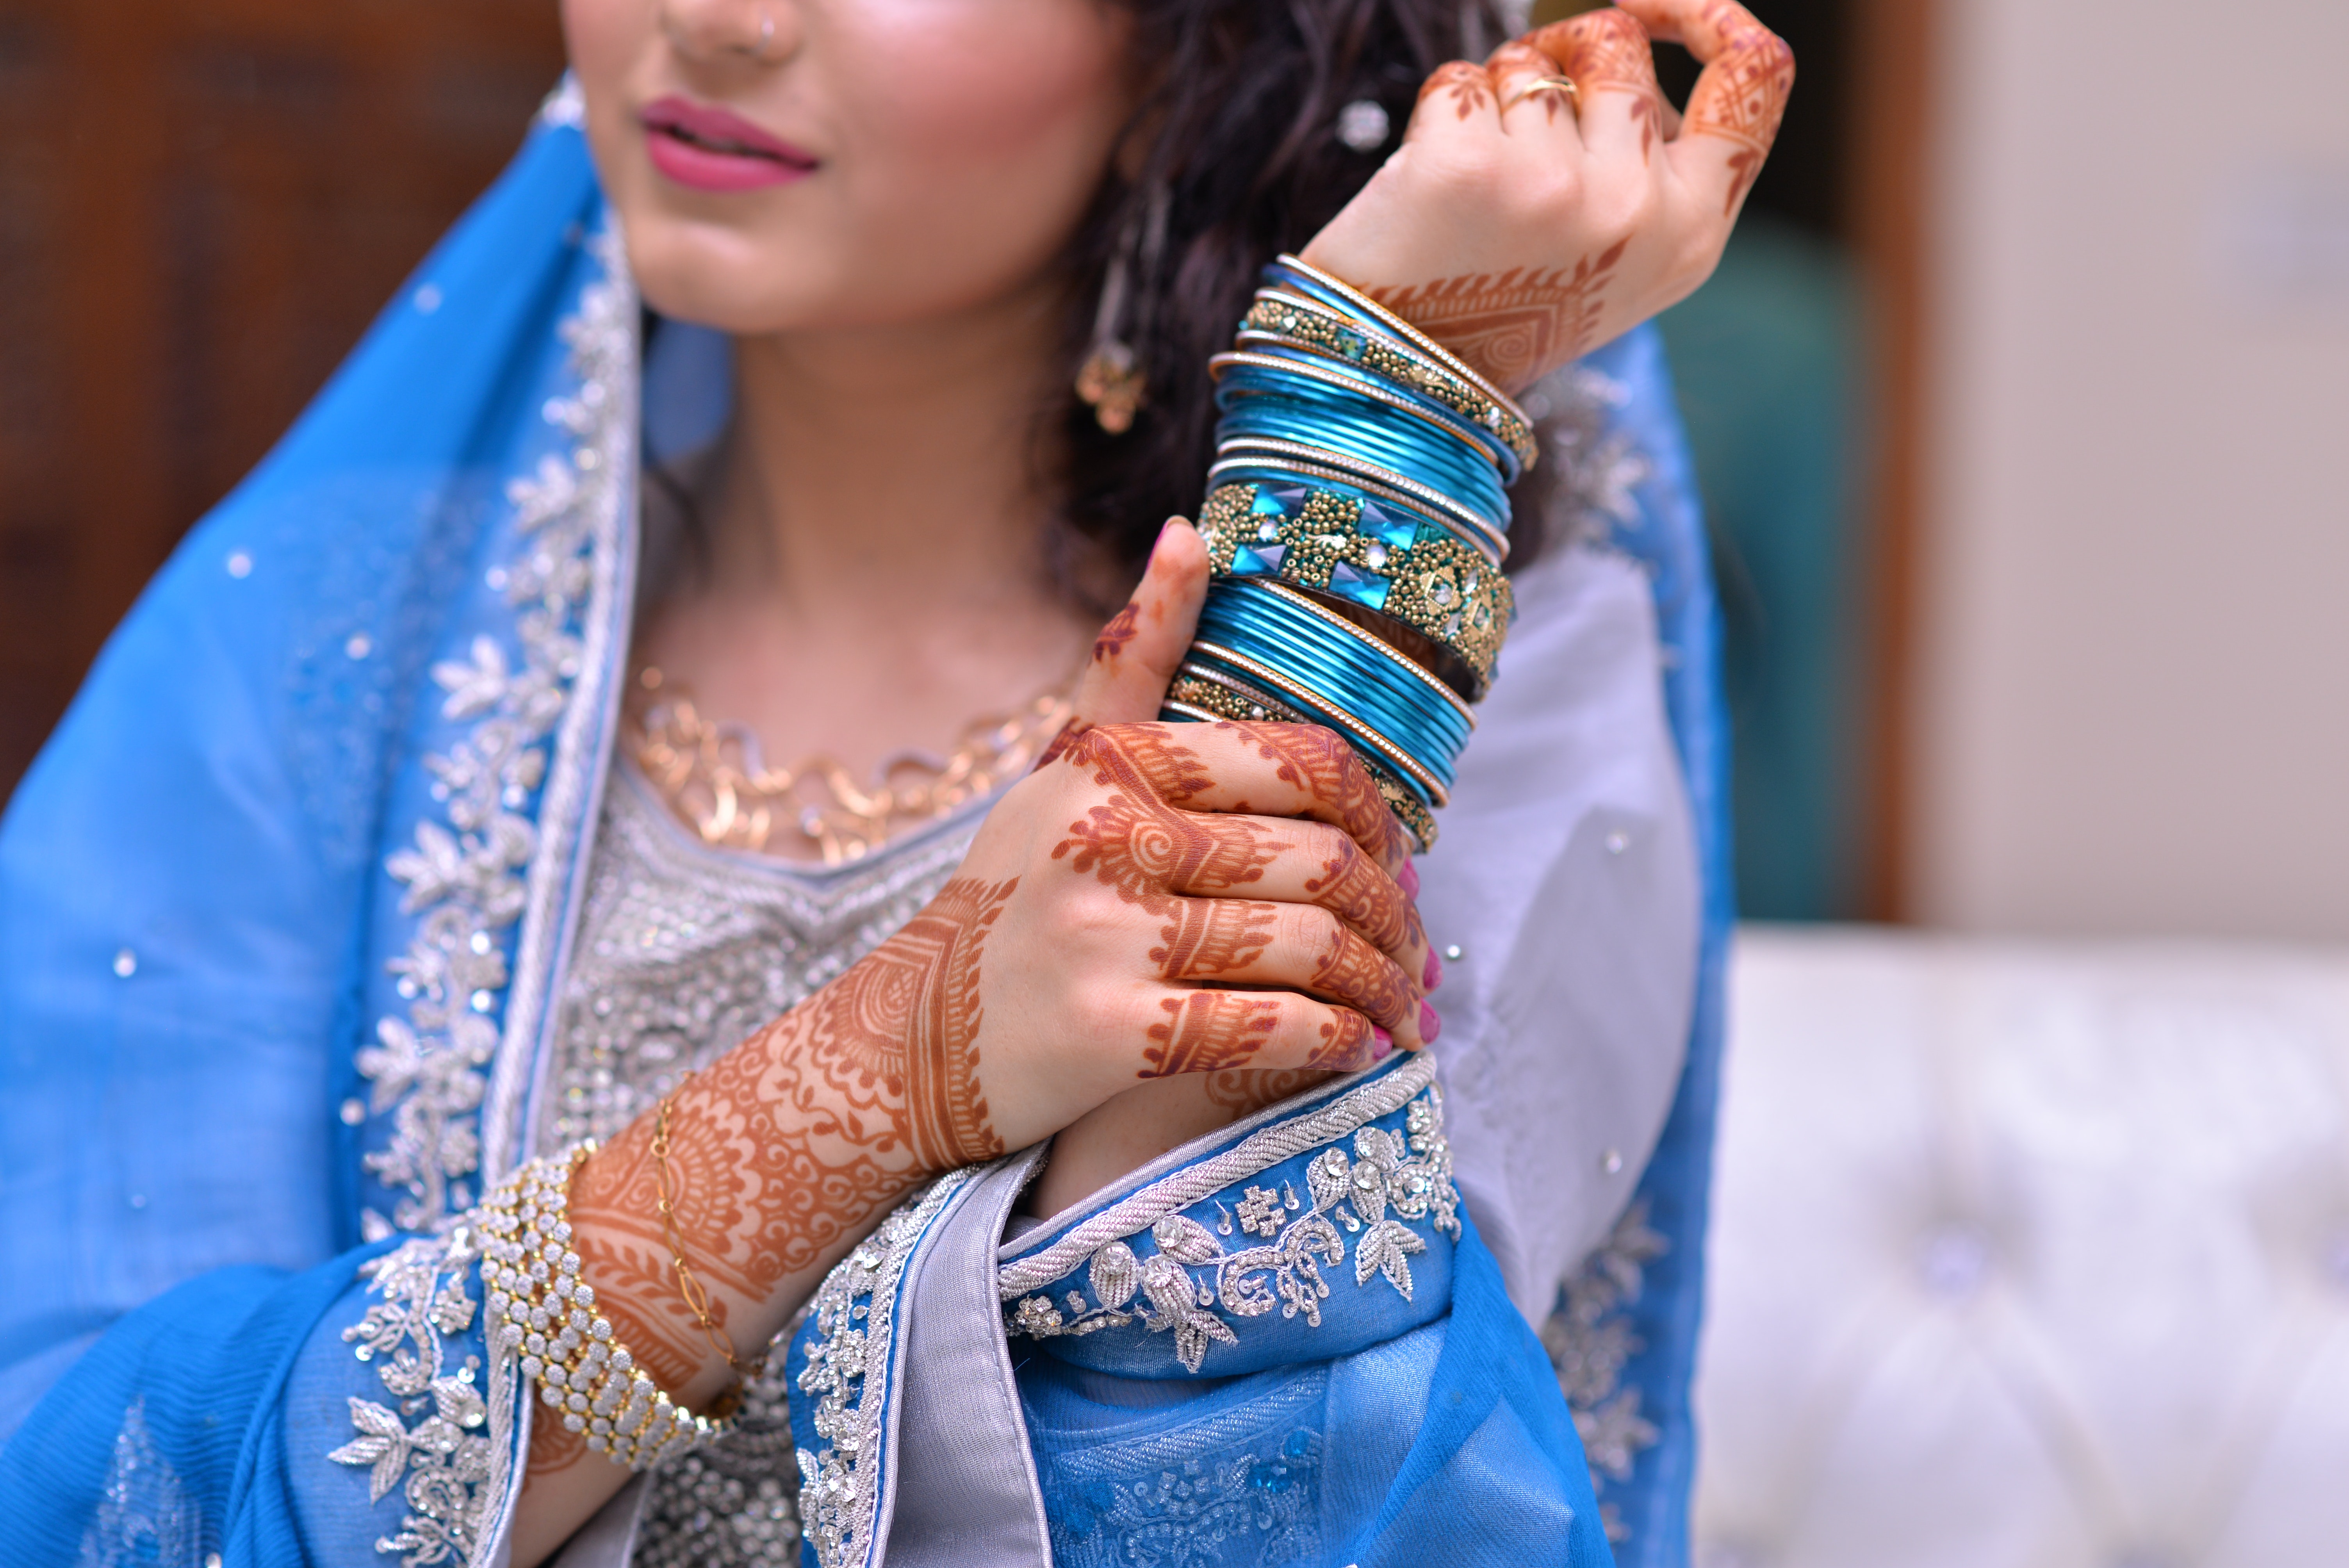
blue, skin, beauty, mehndi, pattern, tradition, turquoise, design, hand, textile, outerwear, nail, photography, fashion accessory, formal wear, wrist, jewellery, henna, costume